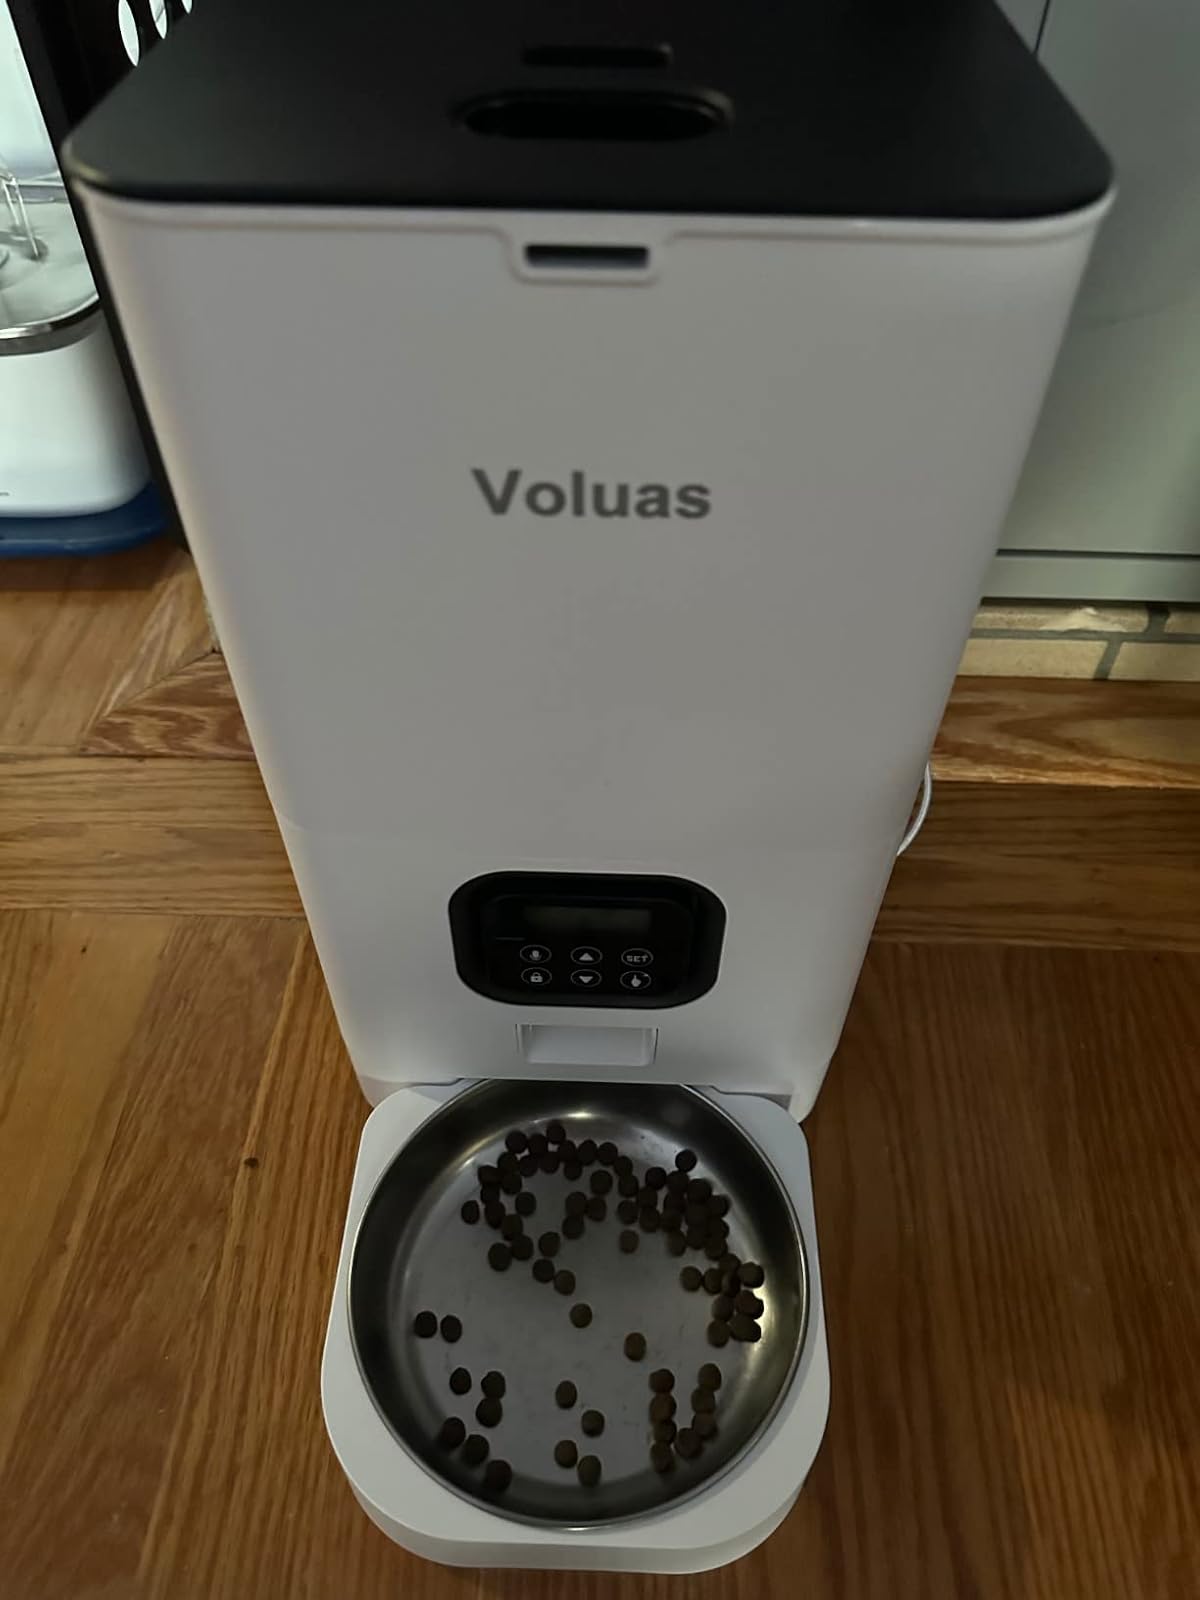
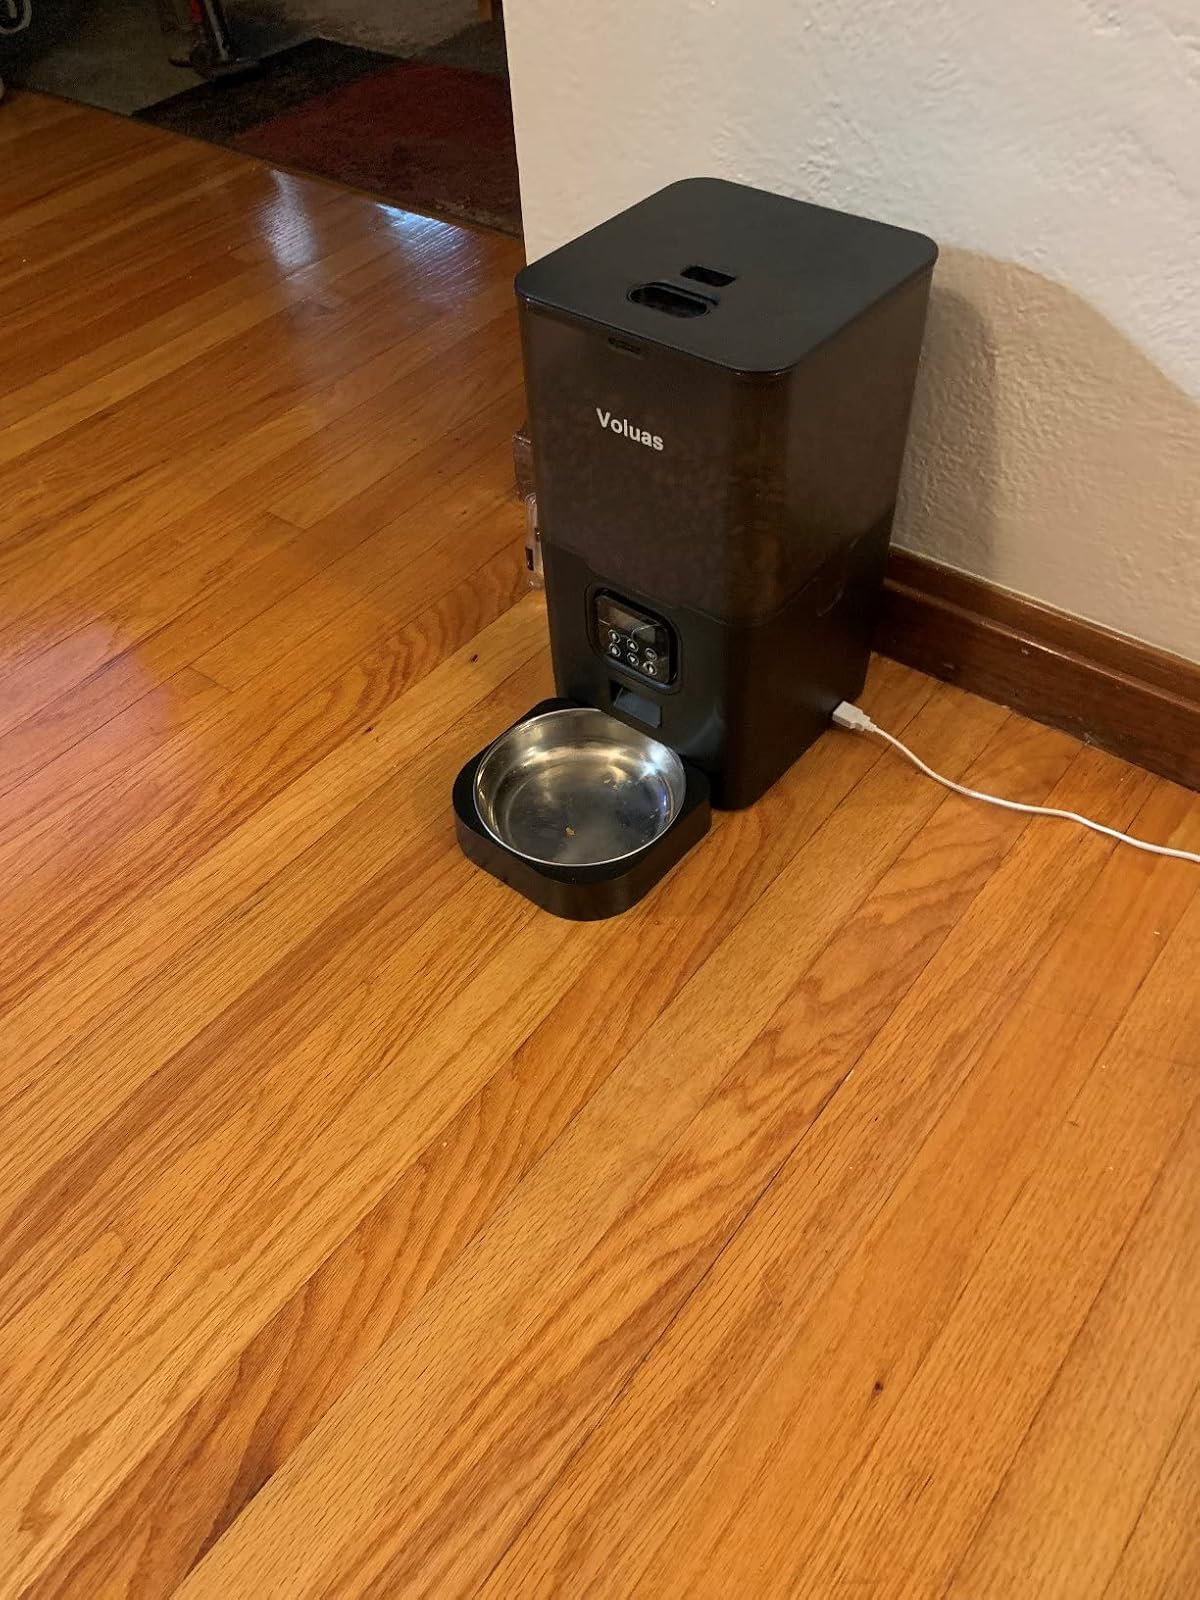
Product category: items_feeder
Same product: no